Slievenamon

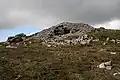
Slievenamon summit cairn

The origin of the mountain's name is explained in Irish mythology. According to the tale, the hero Fionn mac Cumhaill was sought after by many young women. Fionn stood atop the mountain and declared that whichever woman won a footrace to the top would be his wife. Since Fionn and Gráinne were in love, he had shown her a short-cut and she duly won the race. The mountain was also known by the longer name "Sliabh na mBan bhFionn", "mountain of the fair women". Another local explanation of the name is that from a distance and the right angle, the hill resembles a woman lying on her back.